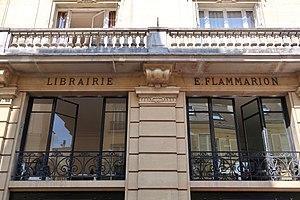
Librairie Flammarion, 26 rue Racine (Paris, 6e).
Flammarion SA est une maison d'édition française, filiale du groupe Madrigall depuis 2012. Elle réunit plusieurs marques d'édition dont celle qui a donné son nom au groupe, fondée en 1875 sous les arcades du théâtre de l'Odéon à Paris.
La rue Racine est une voie située dans le quartier de l'Odéon dans le 6ᵉ arrondissement de Paris.